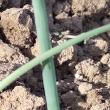
Crop: Onion
Condition: healthy-leaf